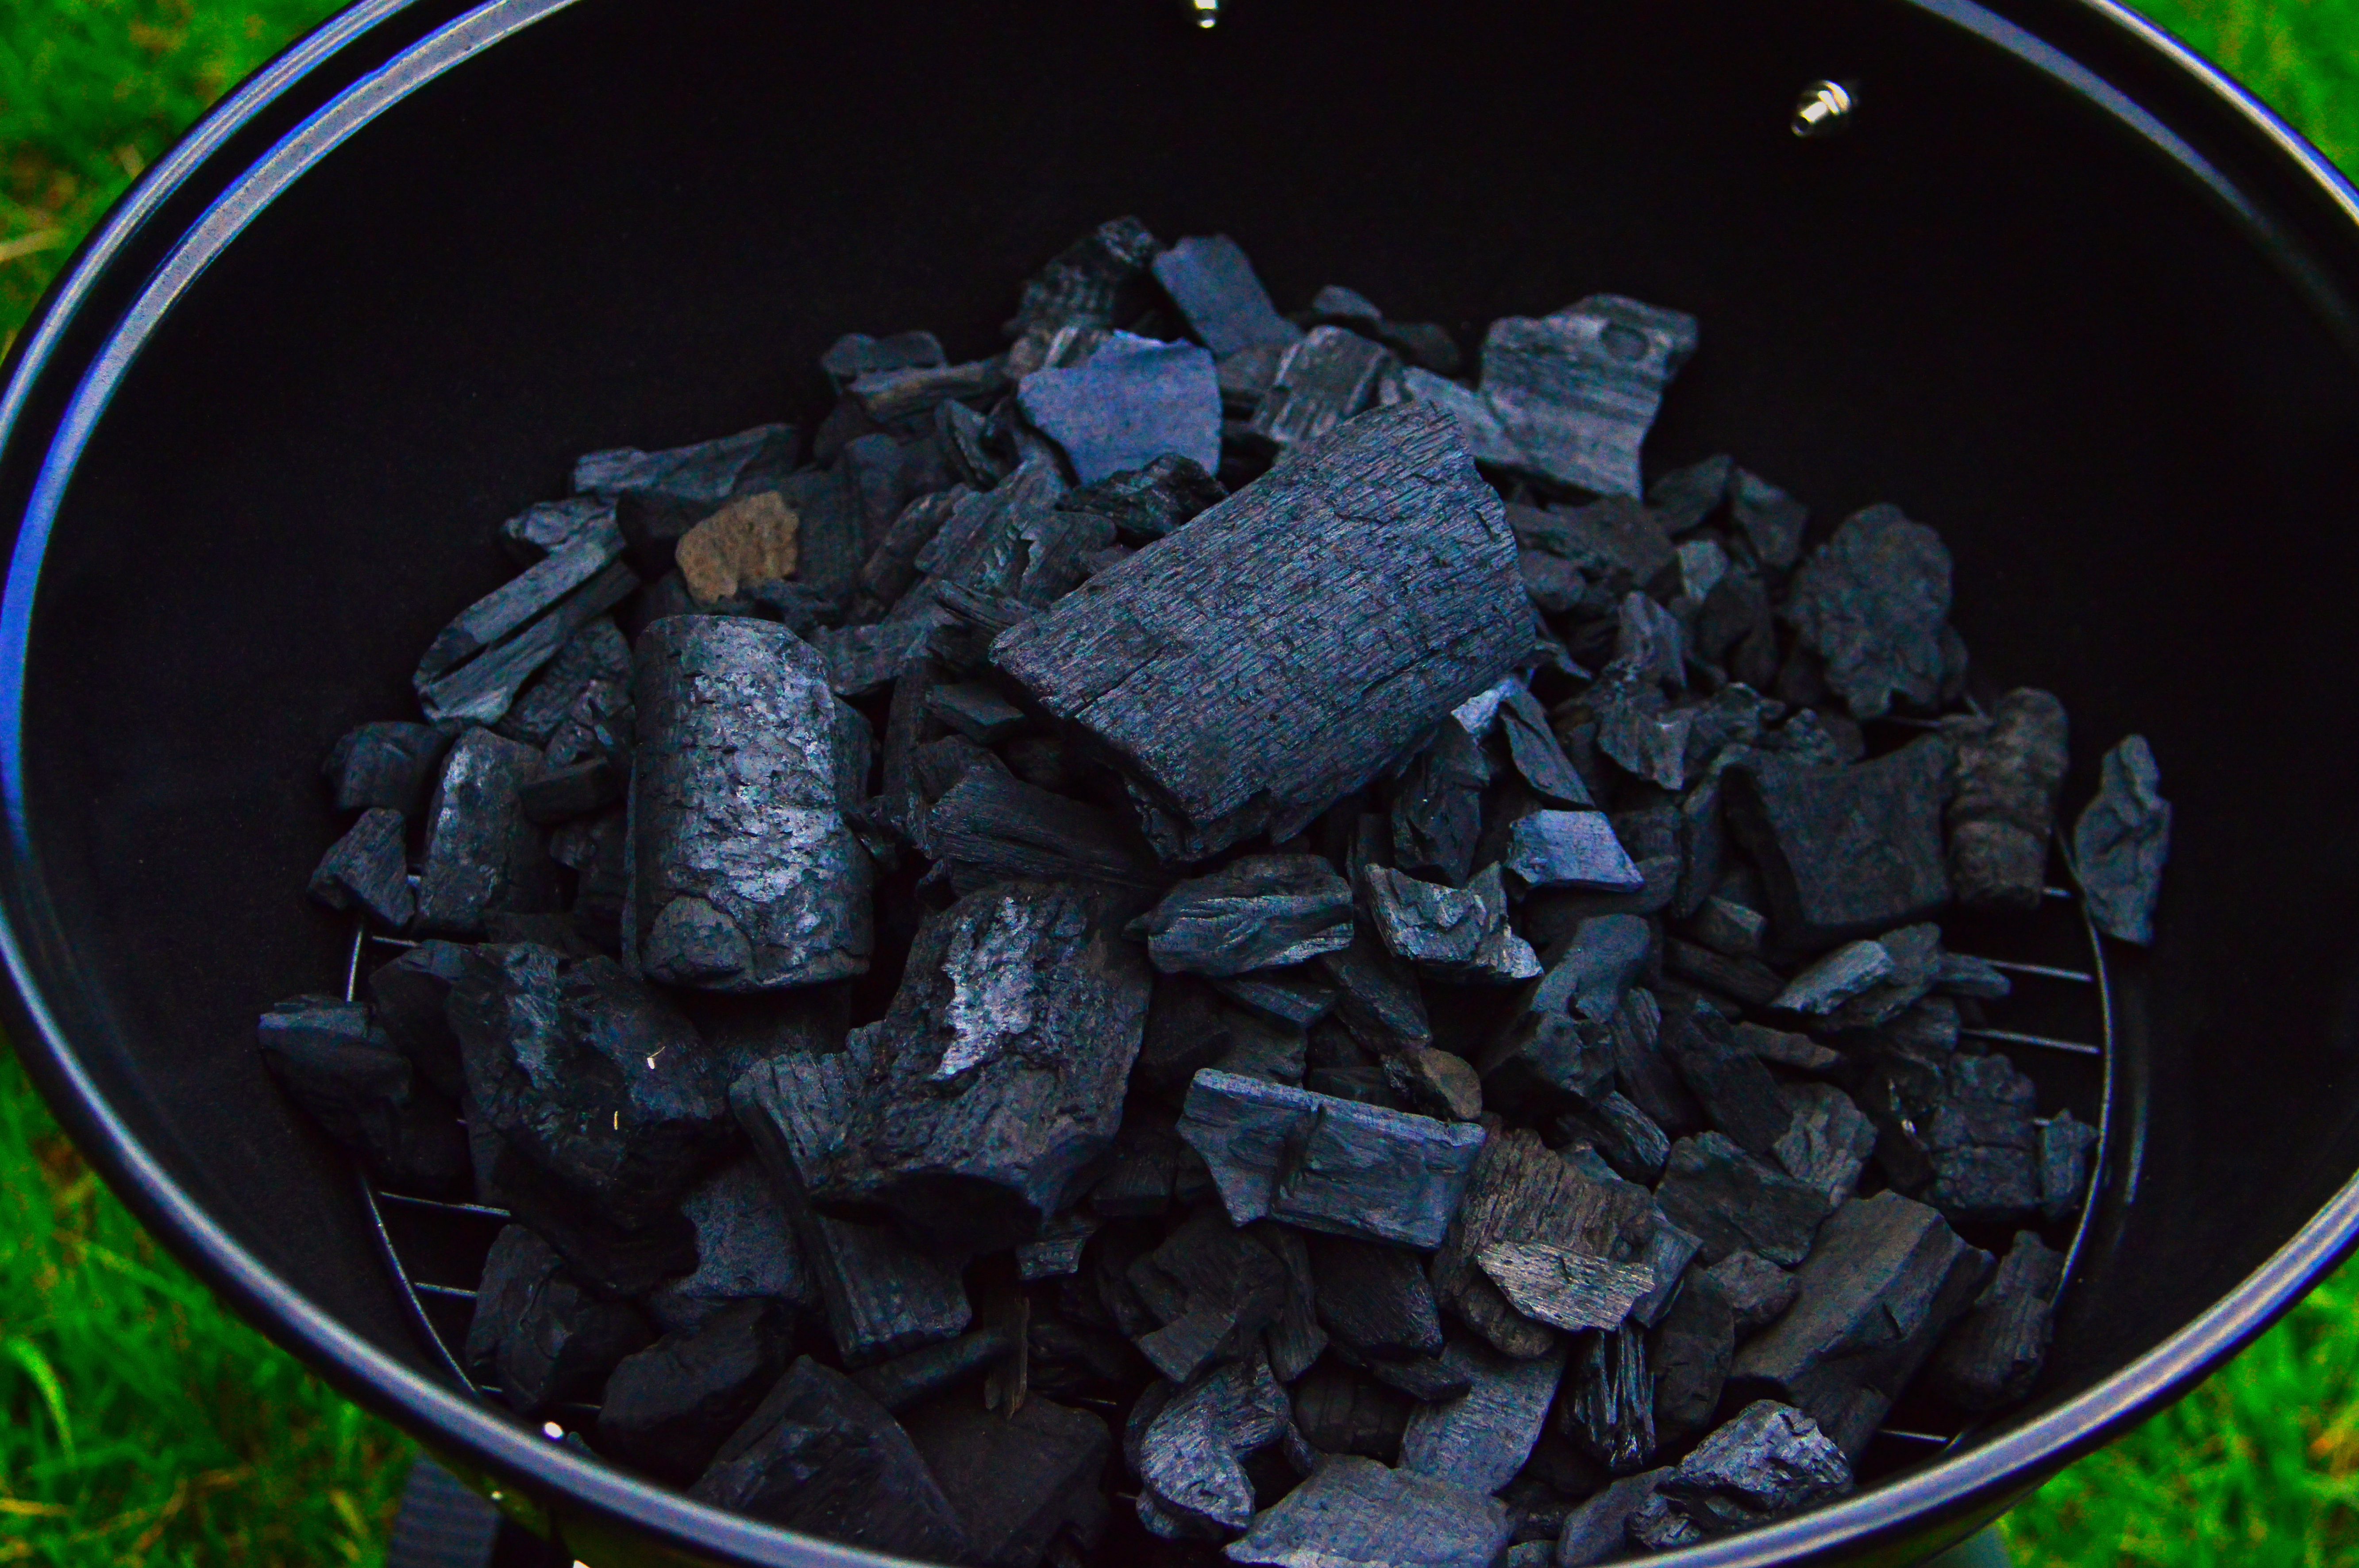
grill, barbecue, fire, charcoal, garden, hot, food, picnic, grilling, background, summer, cookout, flame, heat, burning, cooking, coal, party, black, smoke, outdoors, empty, flames, rock, material